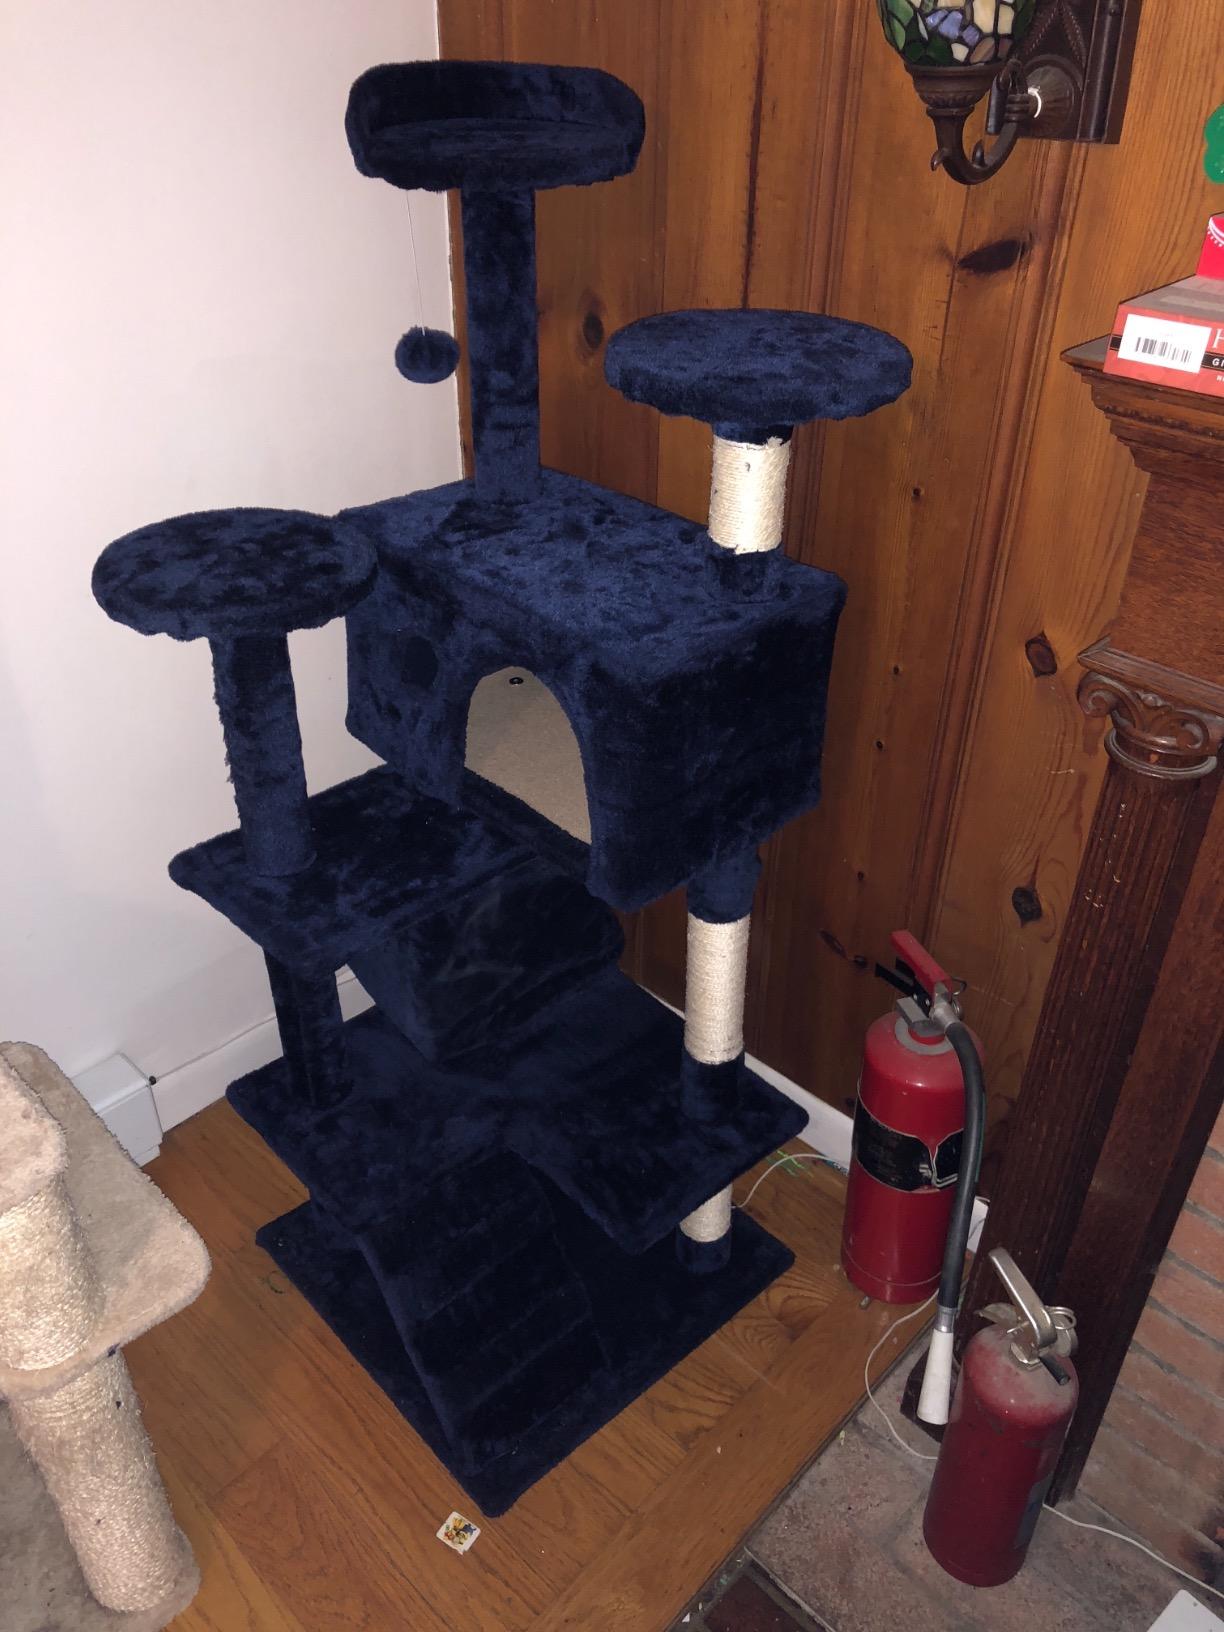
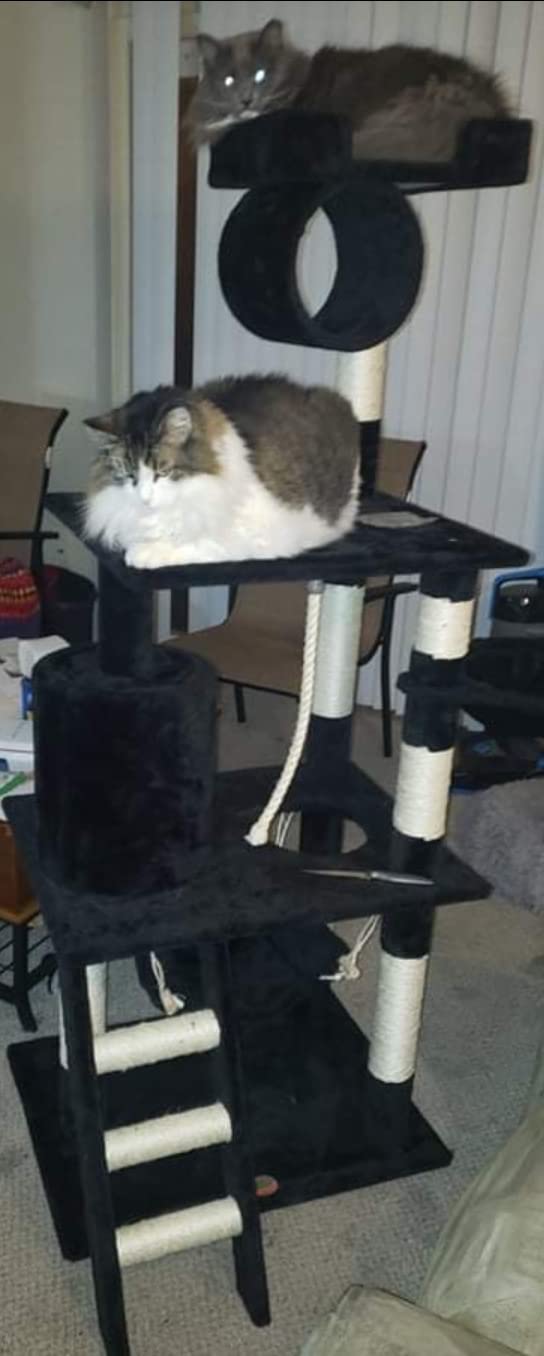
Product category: items_cat tree
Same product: no